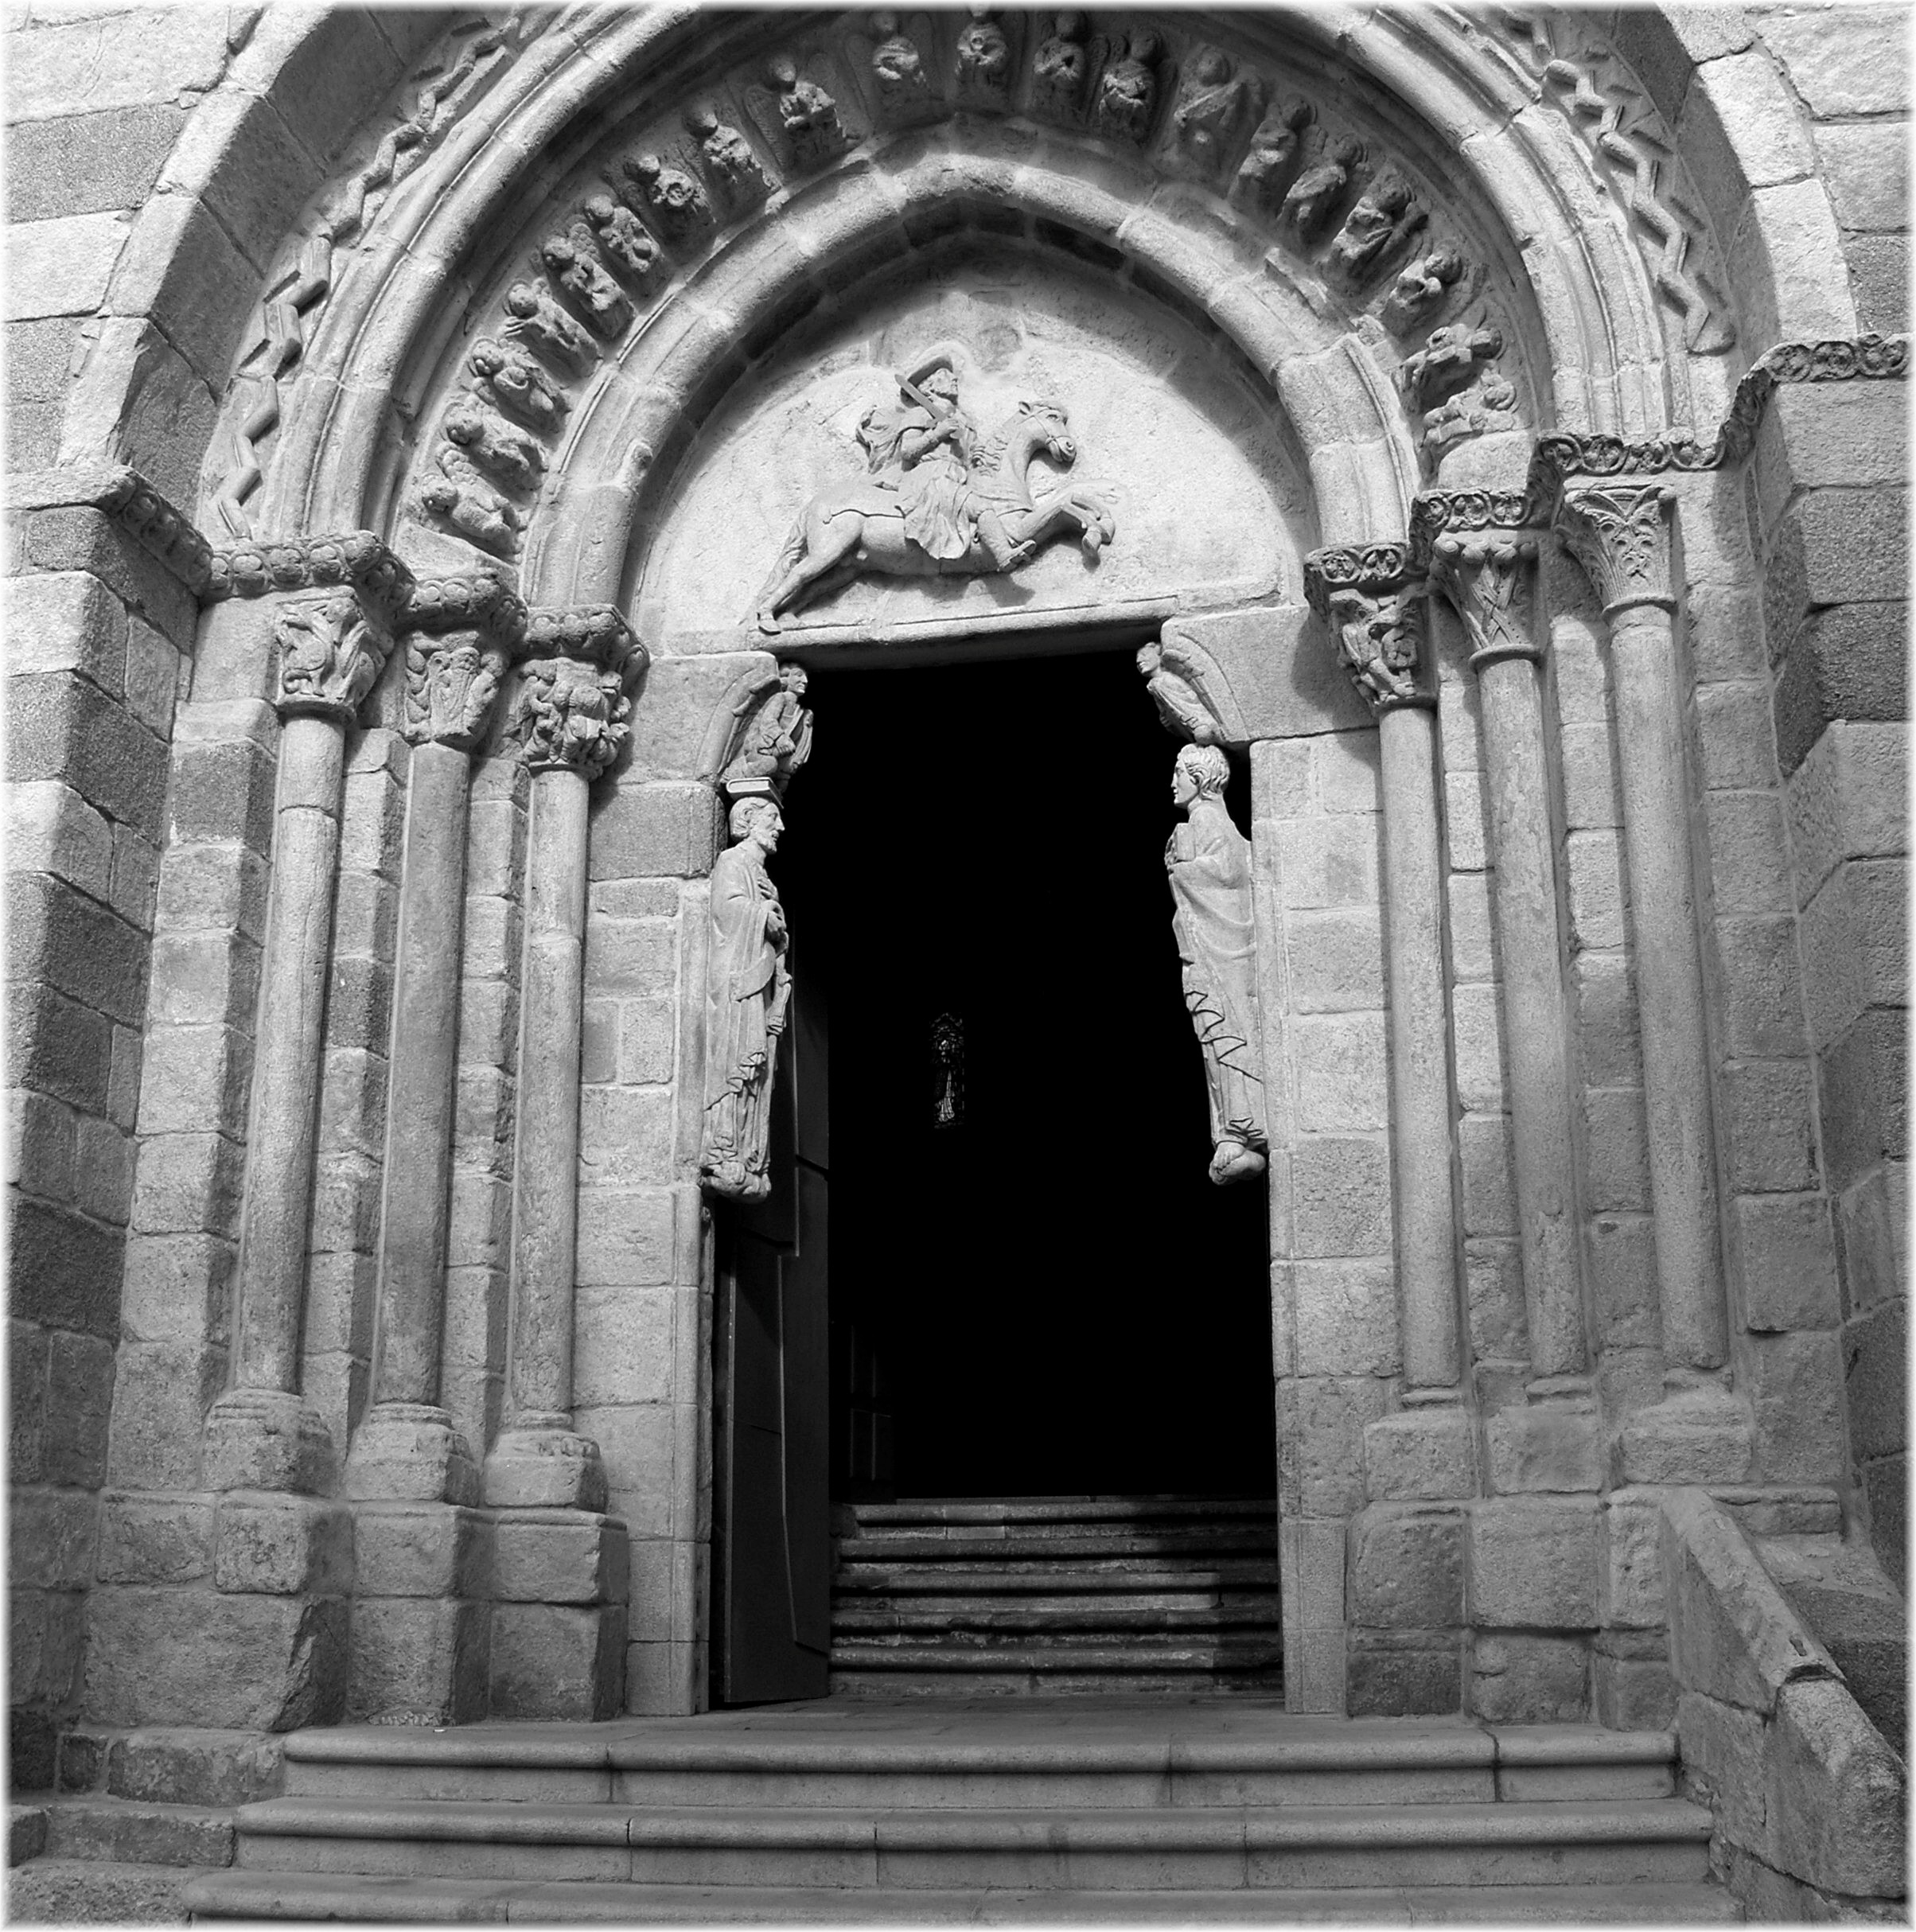
black and white, architecture, building, arch, church, cathedral, chapel, monochrome, place of worship, monastery, symmetry, abbey, gothic architecture, monochrome photography, ancient history